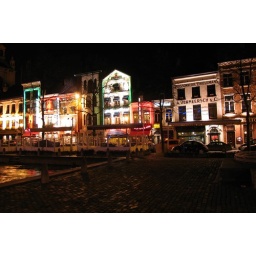
The fish market place near St Katherina church in Brussels, EU